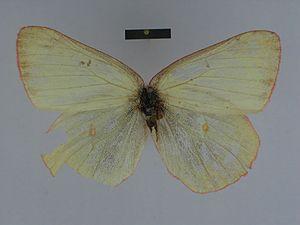
Colias gigantea est un insecte lépidoptère de la famille des Pieridae, de la sous-famille des Coliadinae et du genre Colias.